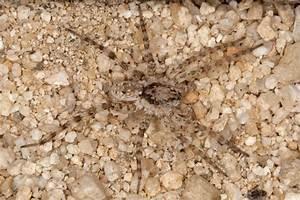
spider